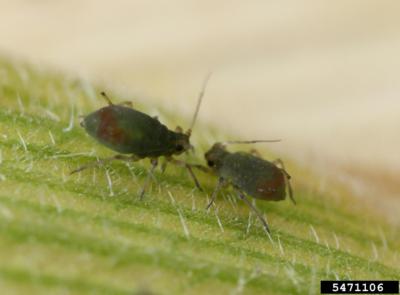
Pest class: bird_cherry_oat_aphid